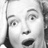
Emotion: surprise